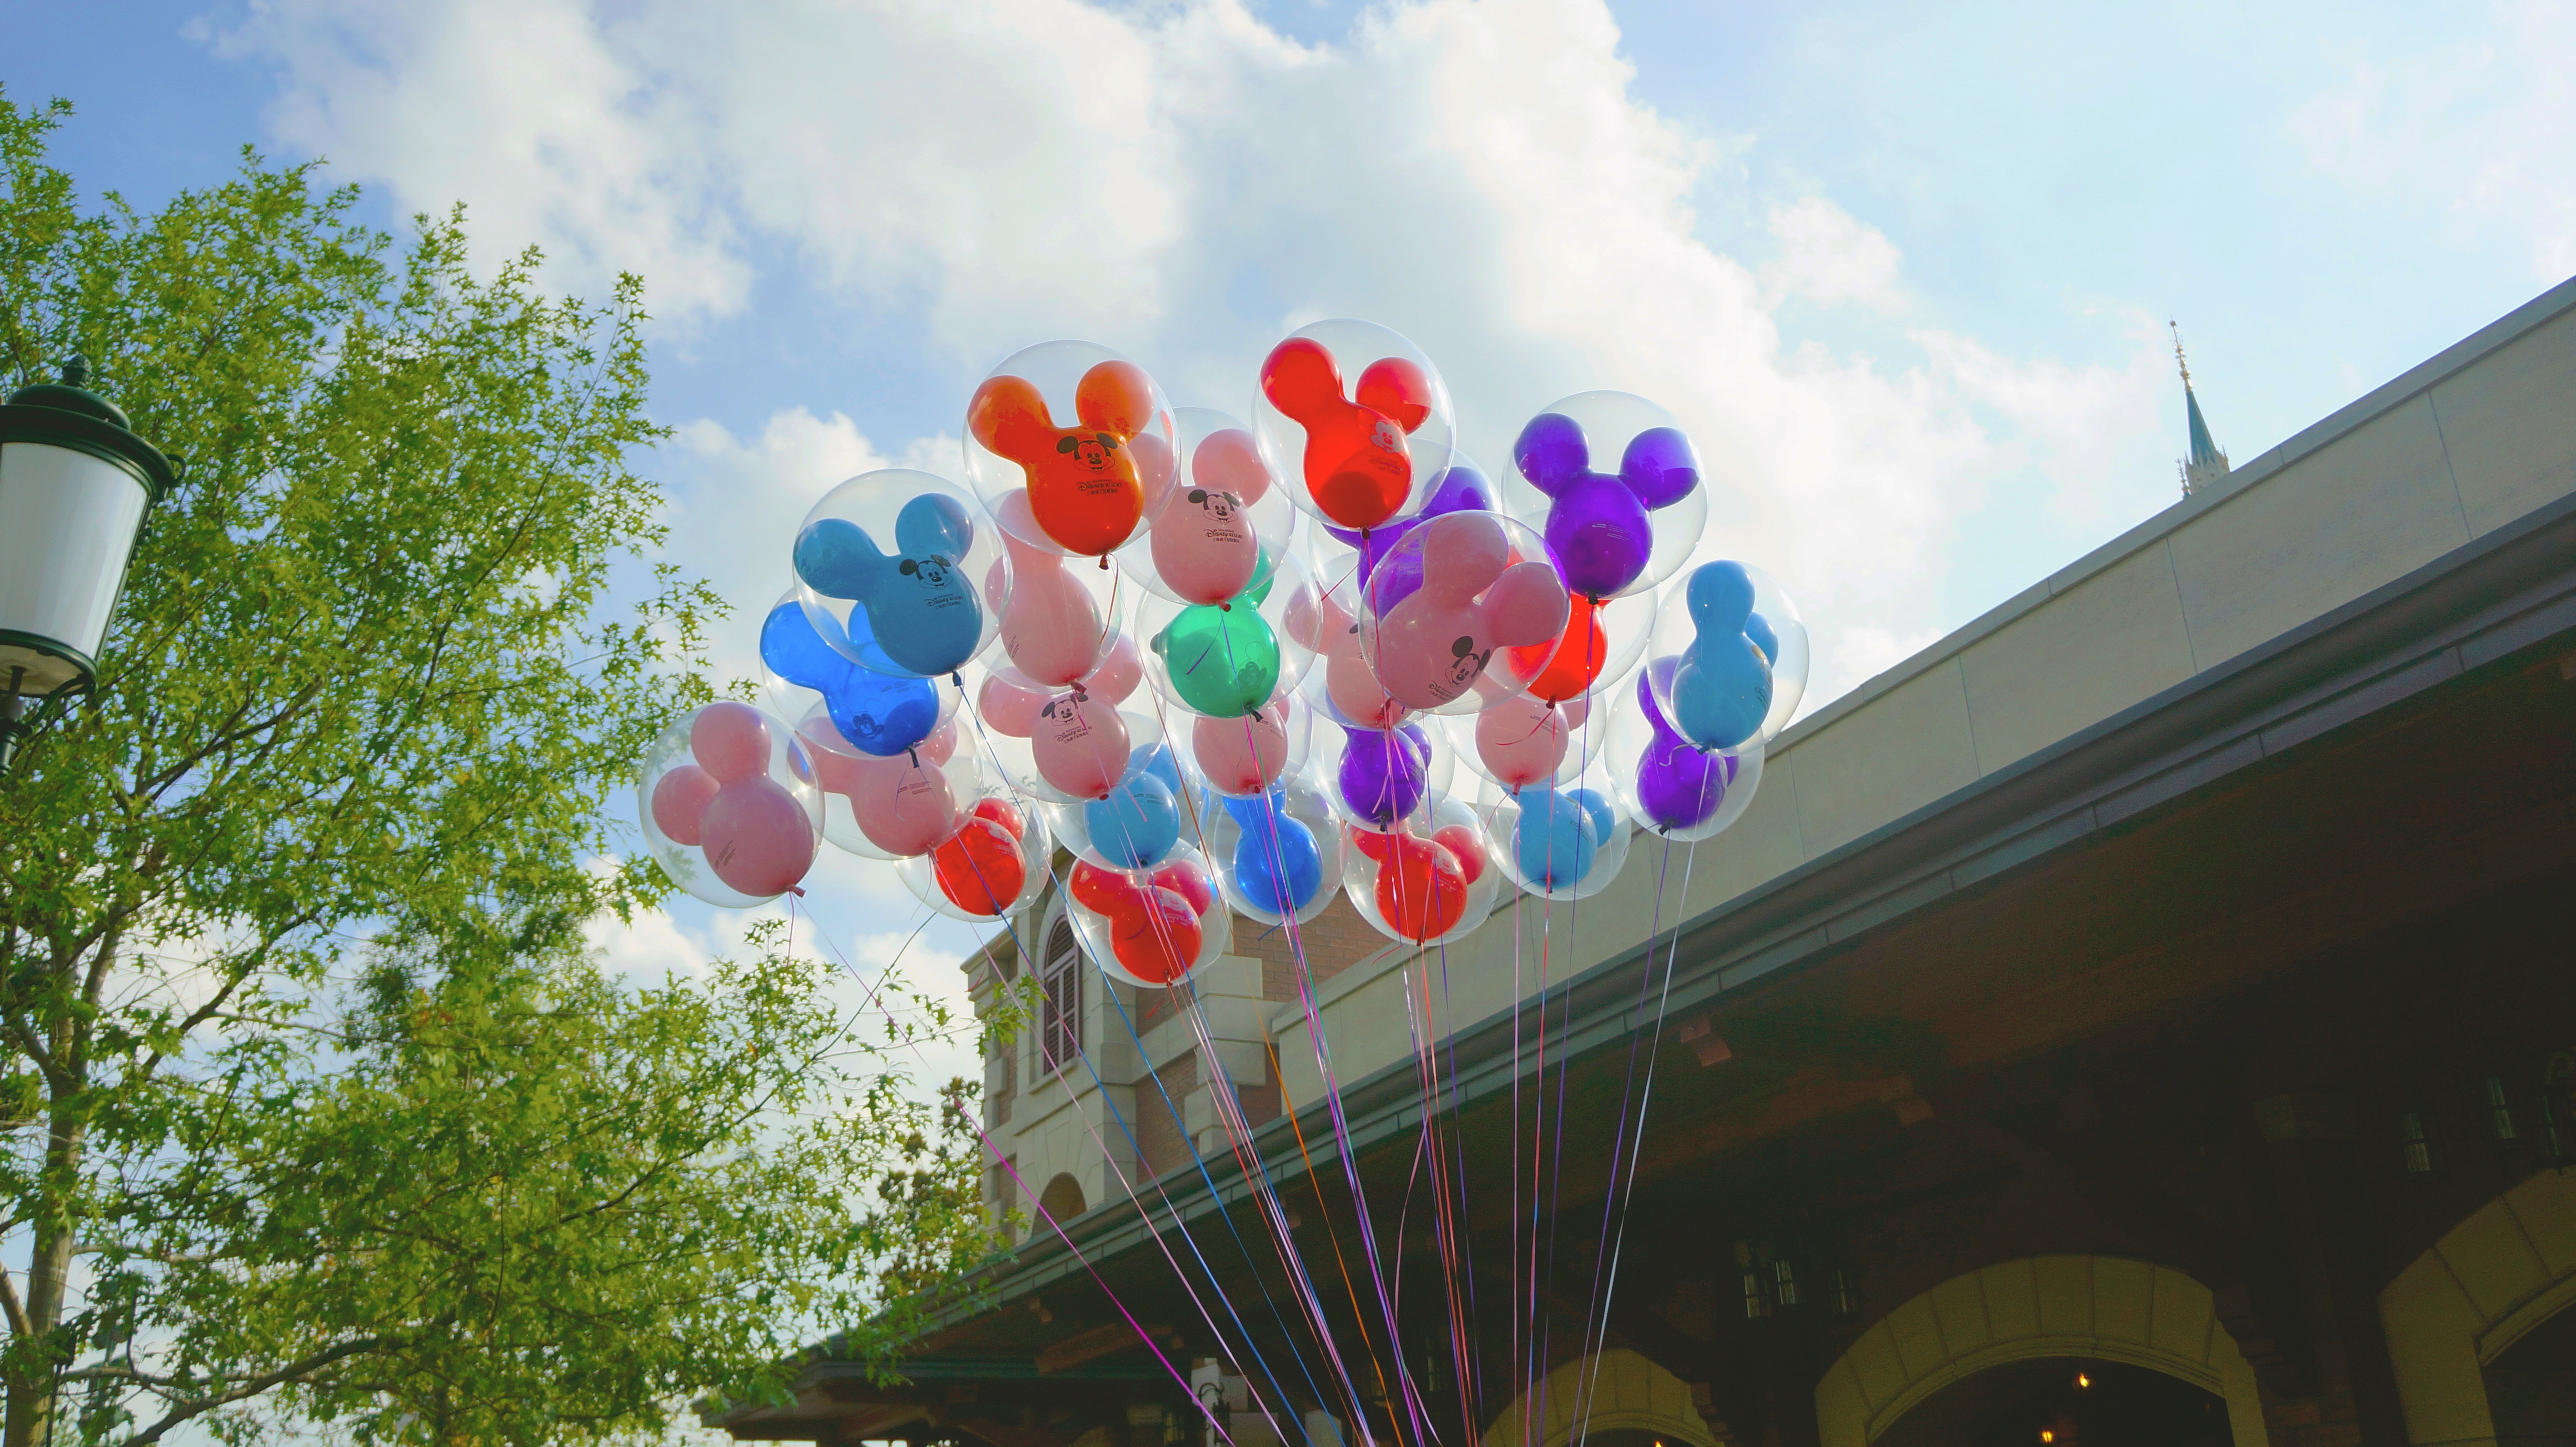
balloon, toy, festival